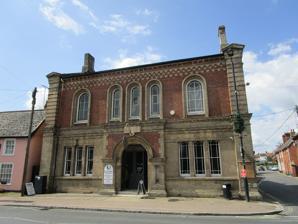
Building: Old Town Hall, Needham Market
Country: United Kingdom
Year built: 1866
Municipal building in Southwold, Suffolk, England Old Town Hall Old Town Hall, Needham Market Location High Street, Needham Market Coordinates 52°09′13″N 1°03′06″E / 52.1535°N 1.0518°E / 52.1535; 1.0518 Built 1866 Architect Frederick Barnes Architectural style(s) Italianate style Listed Building – Grade II Official name The Old Town Hall Designated 24 August 1977 Reference no. 1253656 Shown in Suffolk The Old Town Hall is a municipal building in the High Street in Needham Market , Suffolk , England. The building, which now accommodates an antiques centre and other shops, is a Grade II listed building . History The building was commissioned by a group of businessmen, led by Admiral Sir George Broke-Middleton of Shrubland Hall , who set up a private company to finance and commission a municipal building for the benefit of the town. The site they selected, which was in the High Street, was occupied by a cottage which had been the birthplace of the artist, Samuel Read . The building was designed by Frederick Barnes in the Italianate style , built by a local contractor, H. Godfrey, in red and buff bricks at a cost of £1,300 and was completed in late 1866. The design involved a symmetrical main frontage with three bays facing onto the High Street. The central bay, which slightly projected forward at ground floor level, featured a round headed entrance with imposts supporting an architrave : there were three deeply-recessed narrow round headed windows on the first floor. The outer bays were fenestrated by tripartite sash windows on the ground floor and by single deeply-recessed round headed windows on the first floor. At roof level, there was a parapet and a modillioned cornice , while the corners were decorated by full-height piers surmounted by small pediments . Internally, the principal rooms were the lecture room, which was at the front of the building on the first floor, a courtroom, a public library and a reading room. There were also offices for the local police officers and a lock-up for petty criminals. A commemorative stone, recording Broke-Middleton's patronage, as well as the names of the architect and the builder, was installed above the entrance by Broke-Middleton himself in June 1866. The architectural historian, Nikolaus Pevsner , was unimpressed with the design and referred to it as "a sad building of yellow and red brick with lean round arches". In the 19th century, the courtroom was used for fortnightly petty session hearings for the Bosmere and Claydon Hundred , one of the ancient hundreds of Suffolk . During the Second World War , the town hall narrowly missed being demolished on 19 October 1942 when a German bomb fell on a site just to the south of the building, killing four civilians and injuring many more. The company which had financed and commissioned the building was wound-up in 1948 and the building was subsequently converted for commercial use: it has since been used by a variety of local businesses including a publishing house and an antiques centre. References